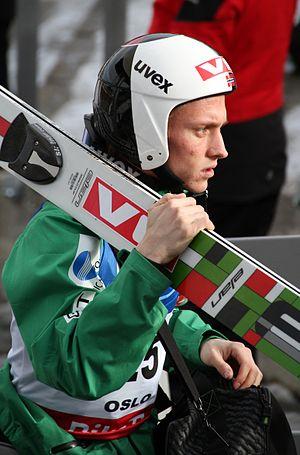
Anders Fannemel, né le 13 mai 1991 à Hornindal, est un sauteur à ski norvégien.